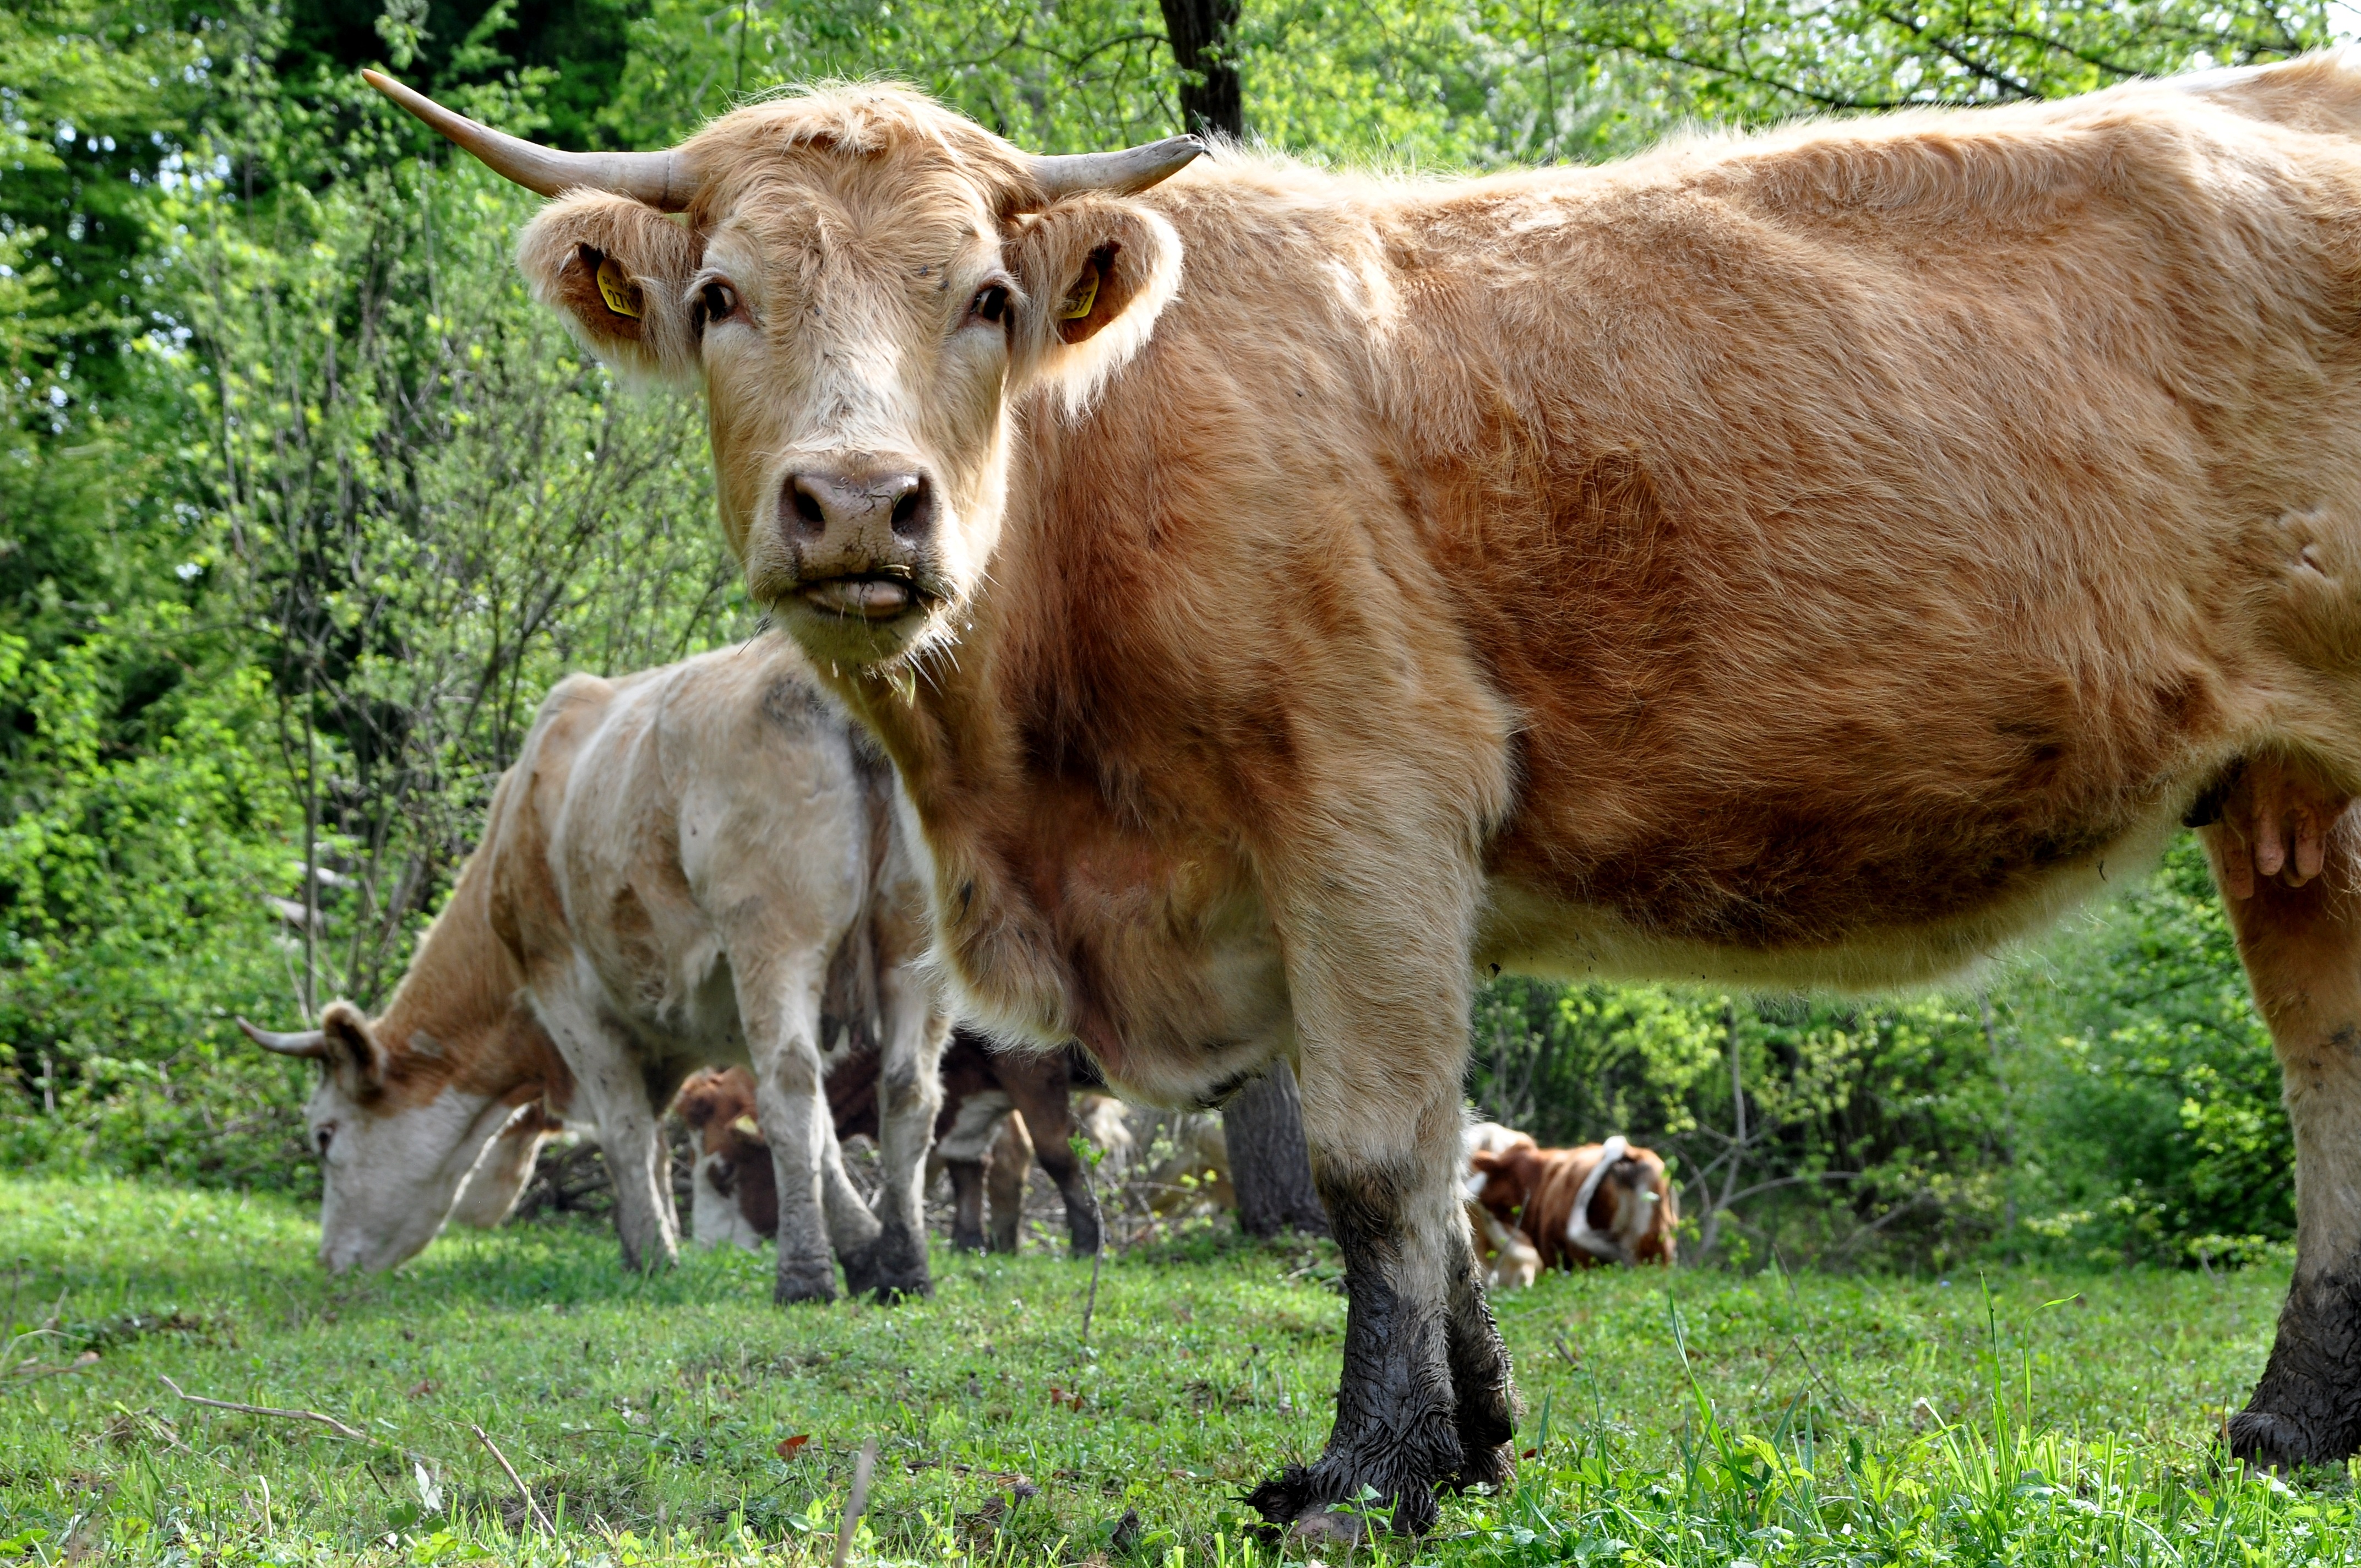
landscape, nature, grass, farm, meadow, animal, wildlife, cow, herd, pasture, grazing, brown, mammal, beef, fauna, calf, bull, grassland, hairy, mammals, vertebrate, economy, corners, cattle like mammal